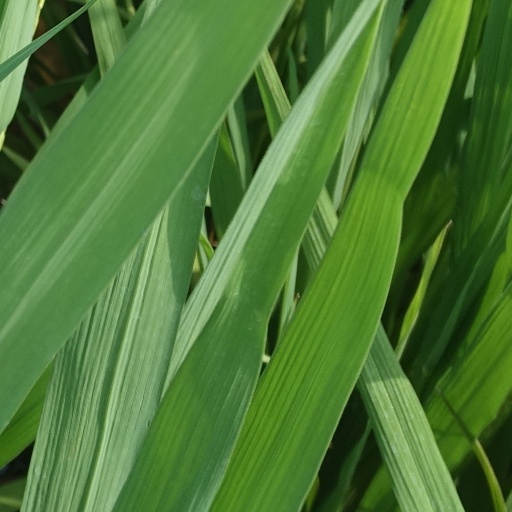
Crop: rice